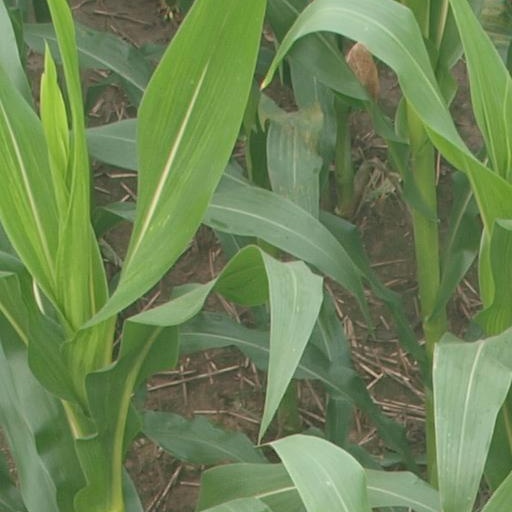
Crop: maize; corn